Walter Schmiele

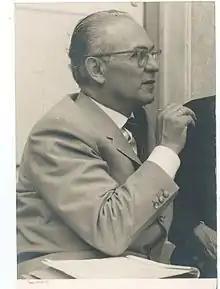
Walter Schmiele (1909–1998), German writer and translator

Walter Schmiele (12 April 1909 in Swinemünde – 21 October 1998 in Darmstadt) was a German writer and translator.